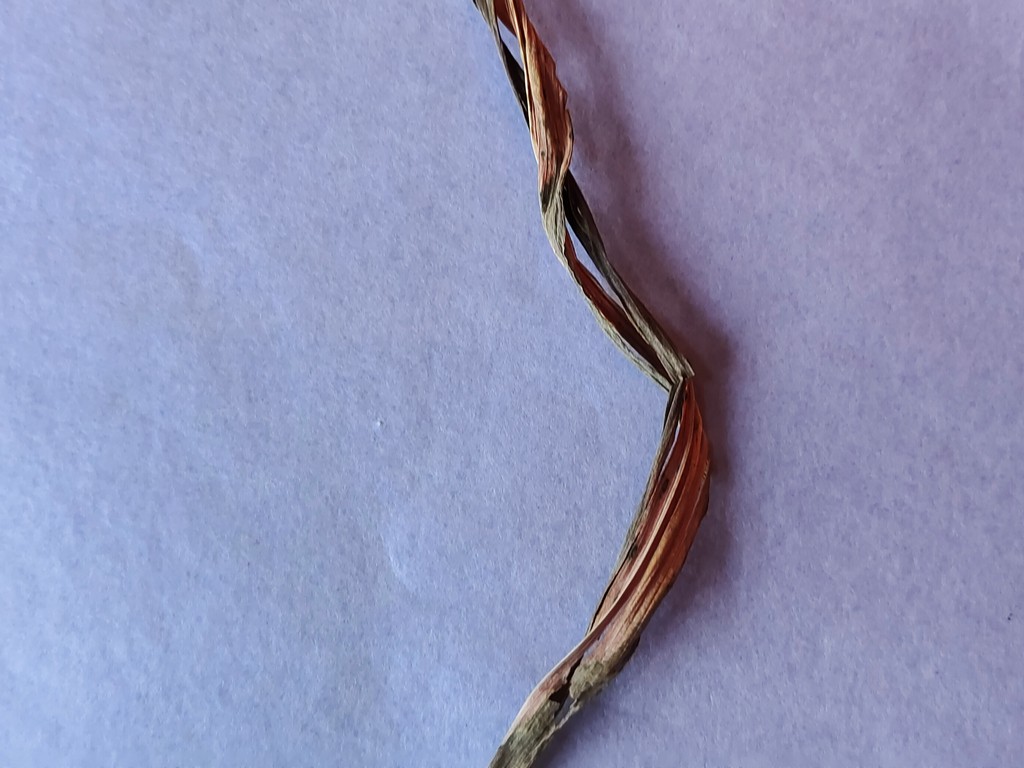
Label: Dried